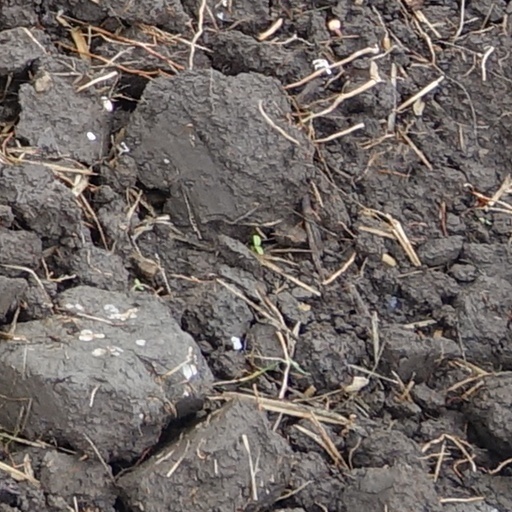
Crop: wheat